Rengatei

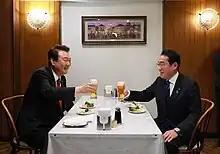
Political leaders of Japan and Korea at Rengatei

Rengatei (Japanese: 煉瓦亭) is a yōshoku restaurant in Ginza, Tokyo established in 1895.